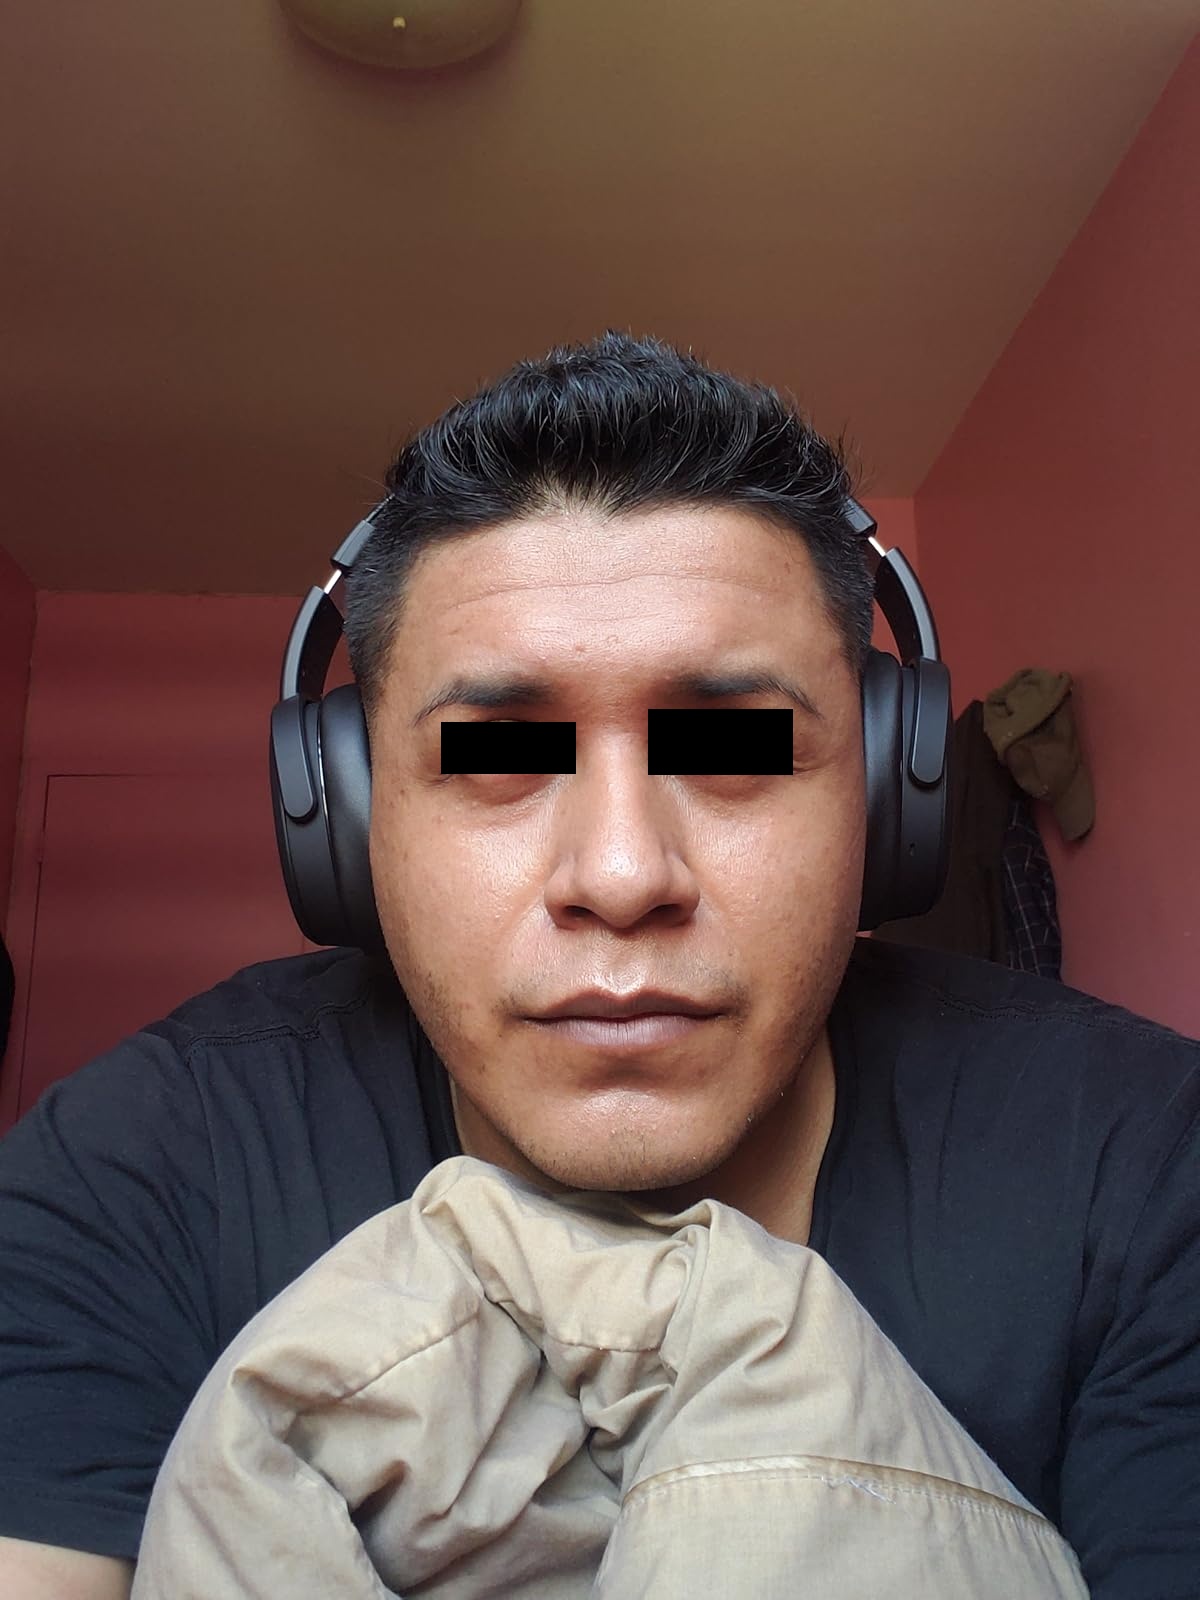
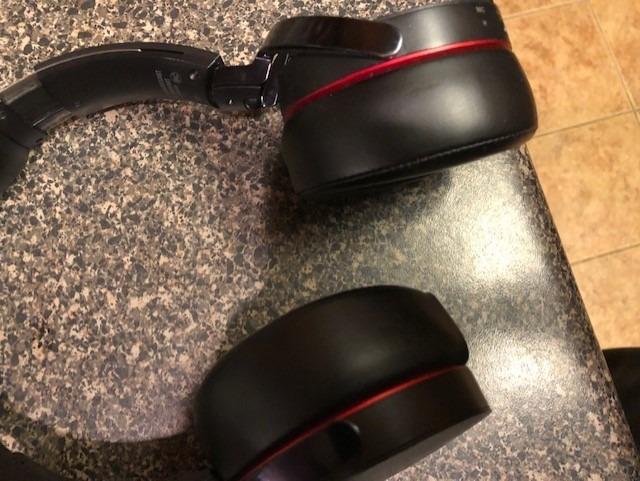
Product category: headphones
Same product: no